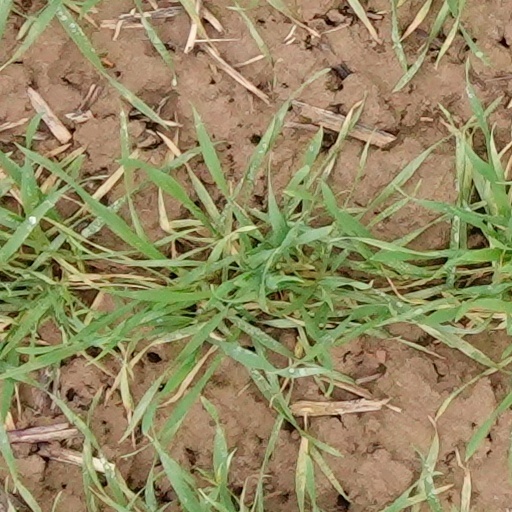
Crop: wheat